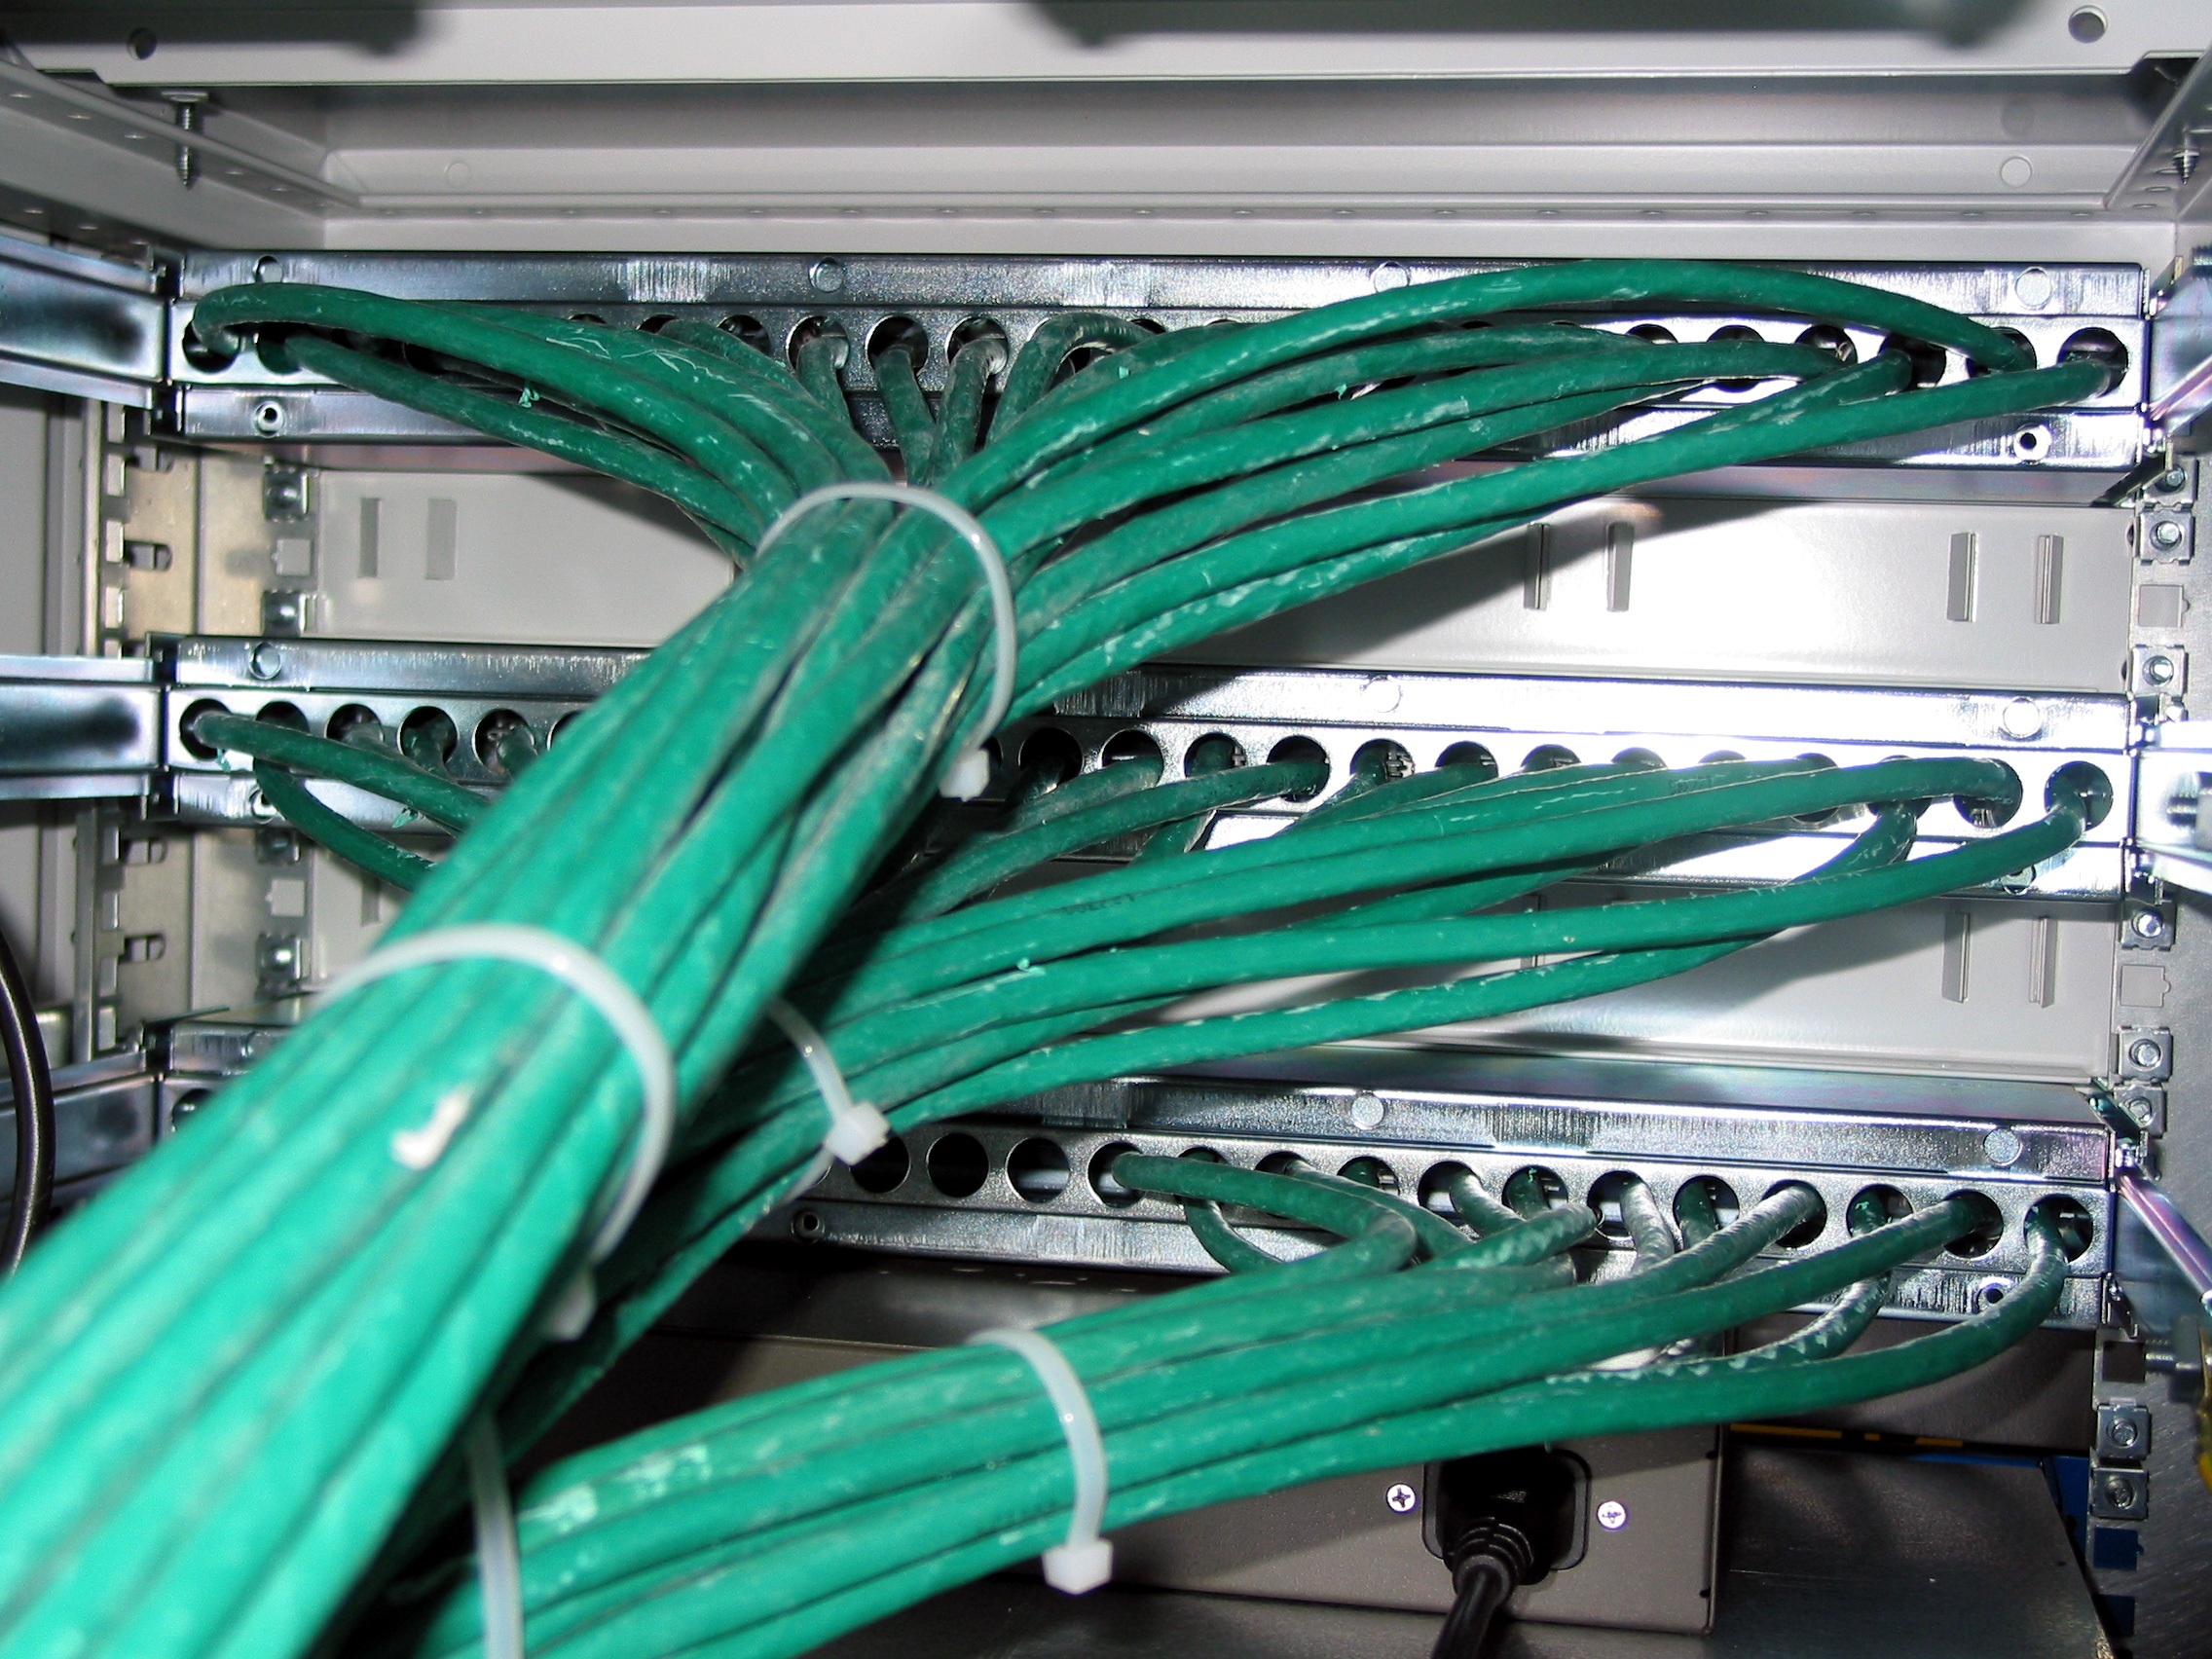
technology, cable, wire, internet, product, hardware, network, lan, data processing, edp, power cord, network cables, patch cable, lan cable, electrical wiring, electronic device, display device, electronics accessory